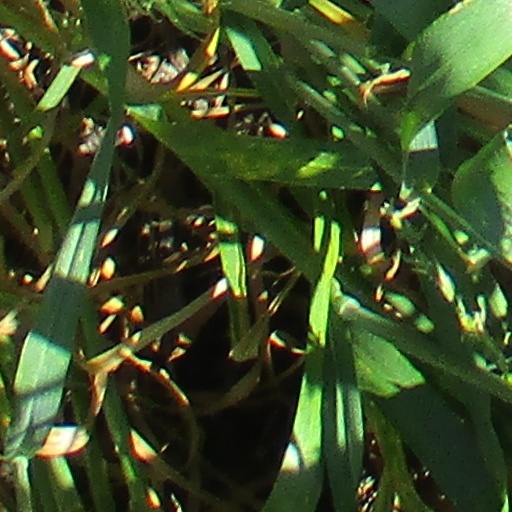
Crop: wheat